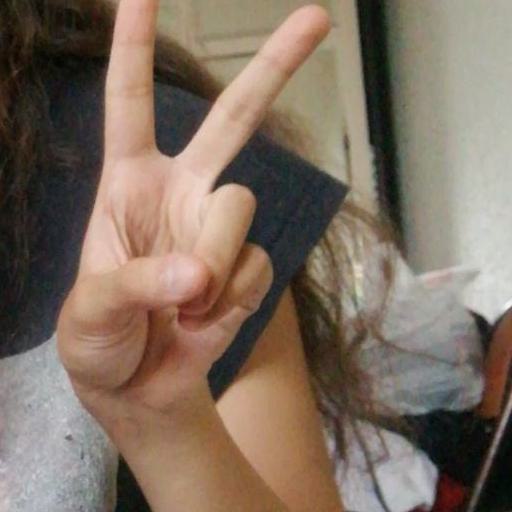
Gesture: peace